Acyl-protein thioesterase

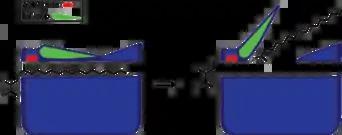
Mechanism of how acyl-protein thioesterases release their product by using a flexible lid-loop covering the substrate binding tunnel. "Nature Communications" 8(1):2201, Creative Commons Attribution 4.0 International License, https://creativecommons.org/licenses/by/4.0/

The involvement in controlling the localization of the oncogene Ras has made acyl-protein thioesterases potential cancer drug targets. Inhibition of acyl-protein thioesterases is believed to increase mislocalization of Ras at the cell's membranes, eventually leading to a collapse of the Ras cycle. Inhibitors for acyl-protein thioesterases have been specifically targeting the hydrophobic substrate tunnel, the catalytic site serine or both.